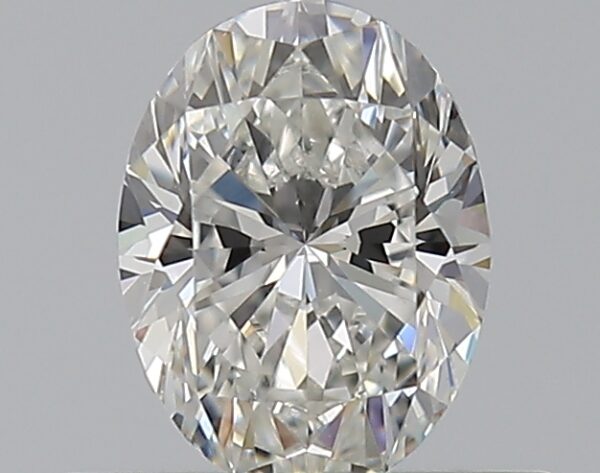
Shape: oval
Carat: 0.5
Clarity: SI1
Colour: G
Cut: VG
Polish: EX
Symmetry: VG
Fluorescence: F
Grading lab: GIA
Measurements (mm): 5.94 x 4.44 x 2.87